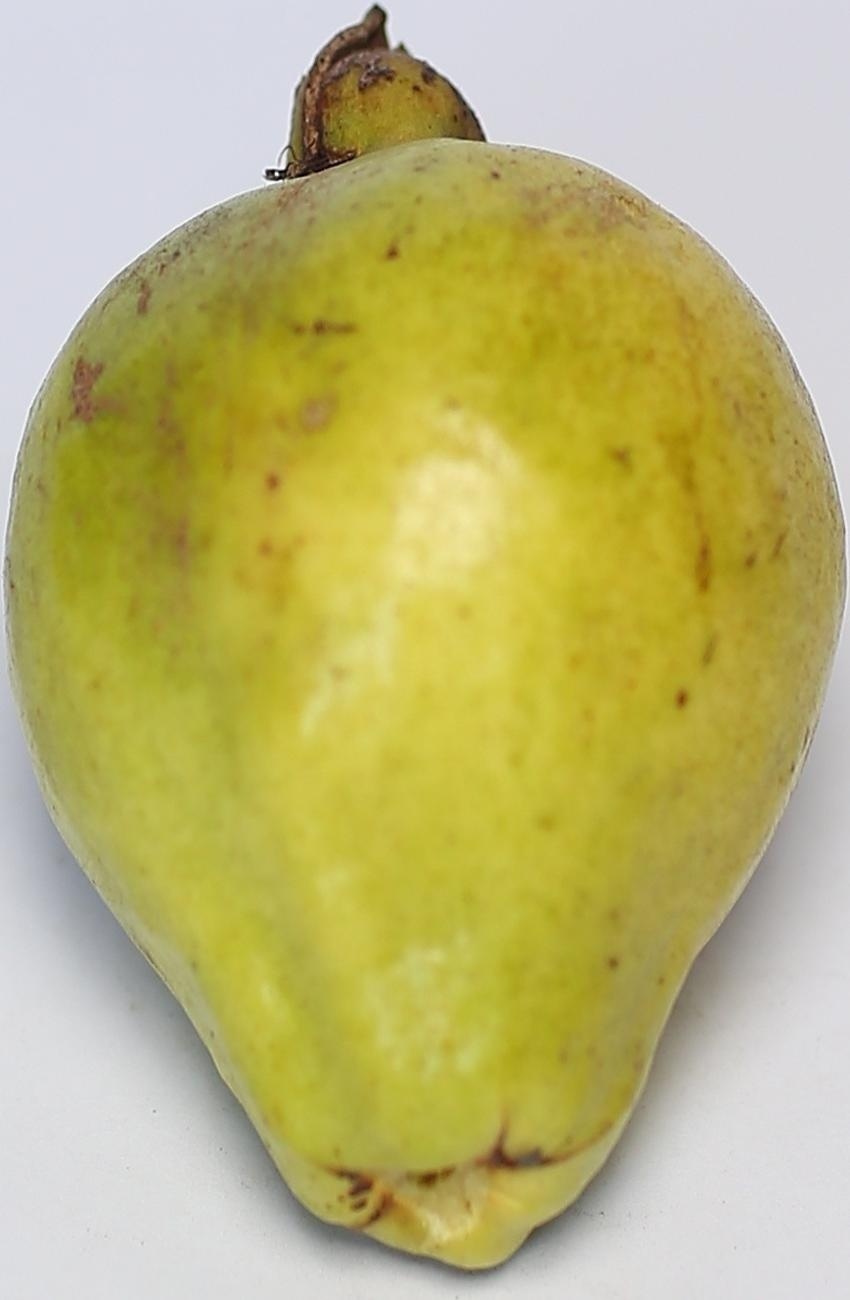
Maturity: mature-green
Variety: local-sindhi